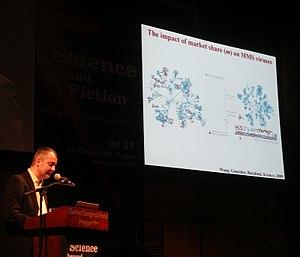
Les dynamiques humaines désignent une branche de la physique statistique abordant certains comportements humains comme les mouvements de foule, les files d'attente, les interactions dans les réseaux de communication, etc. comme des systèmes complexes. Cette approche bénéficie d'une certaine visibilité en 2005 lors de la publication de The origin of bursts and heavy tails in human dynamics par Albert-László Barabási. Plusieurs chercheurs ont repris ces travaux et les ont poussés plus loin théoriquement ou ont tenté d'en vérifier la portée expérimentale dans plusieurs sphères d'activités.
Albert-László Barabási, né le 30 mars 1967 à Cârța en Roumanie, est un physicien connu surtout pour ses travaux sur la théorie des réseaux.